Ratha Yatra (Puri)

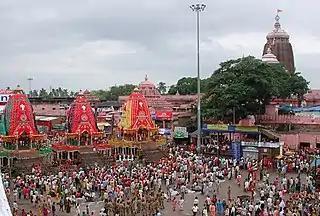
Three chariots of the deities with the temple in the background, Puri

The Ratha Yatra of Puri, also rendered as the Ratha Jatra, is considered the oldest and largest Hindu chariot festival celebrated annually, on the bright half of the lunar month of Ashadh (June–July).